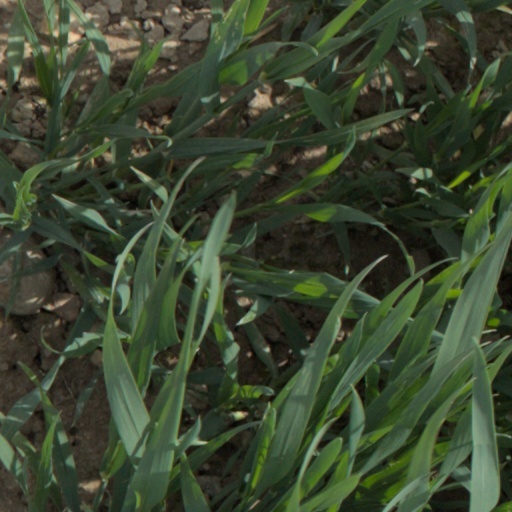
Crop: wheat